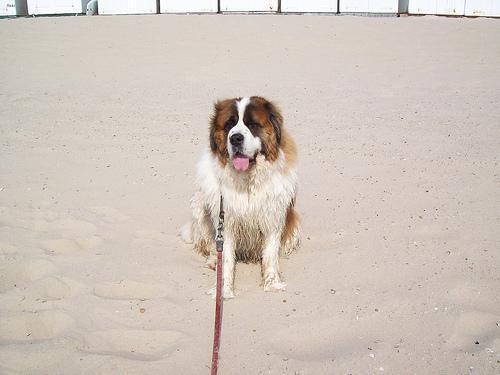
saint bernard